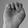
ASL letter: E